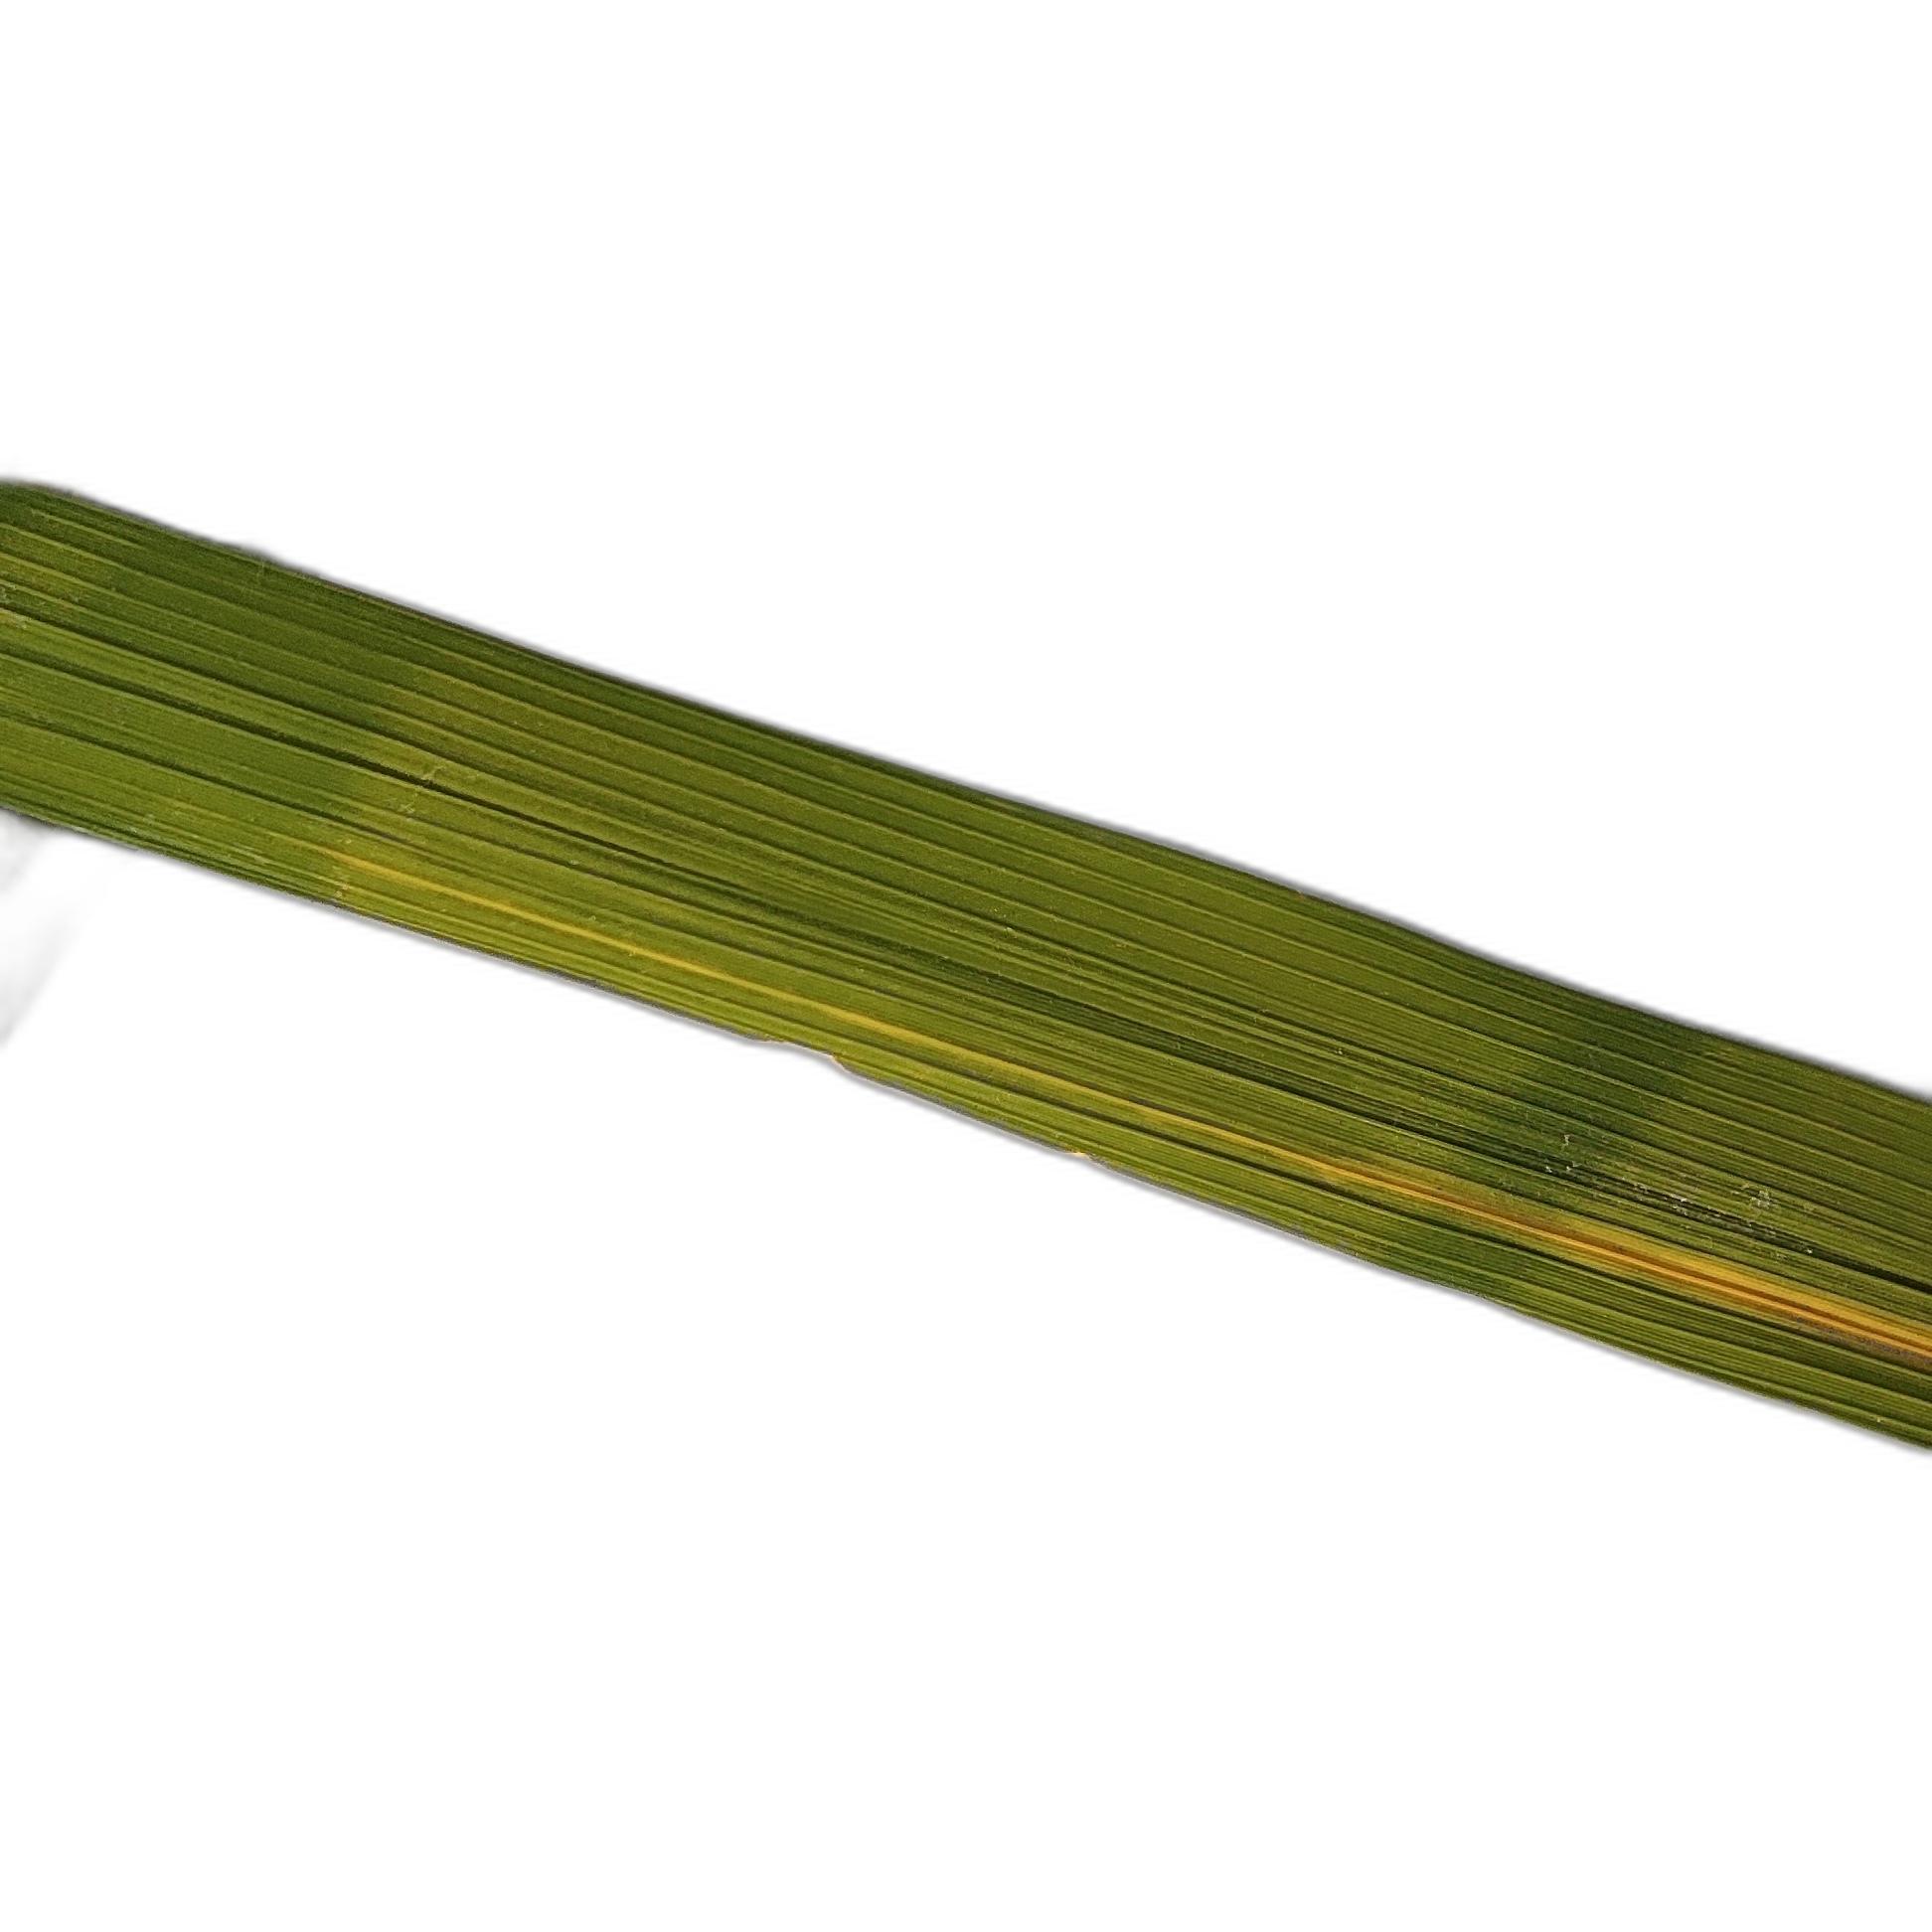
Label: Rice Stripes